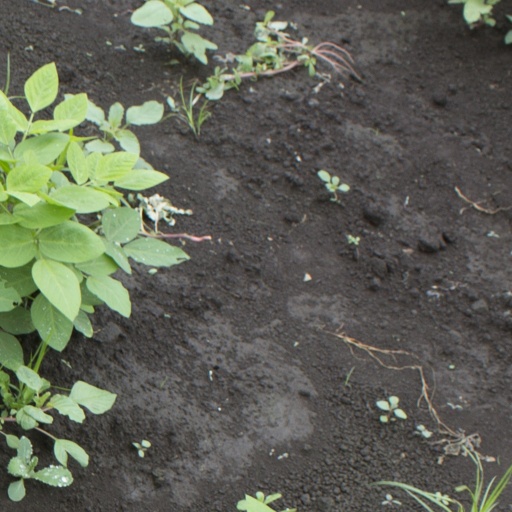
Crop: soybean